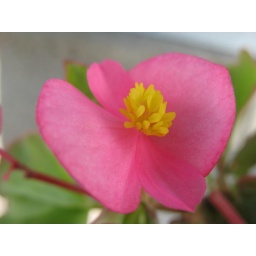
A few brave little begonias are still in bloom in a sidewalk pot outside a local theater ....Have a nice Sunday :-)